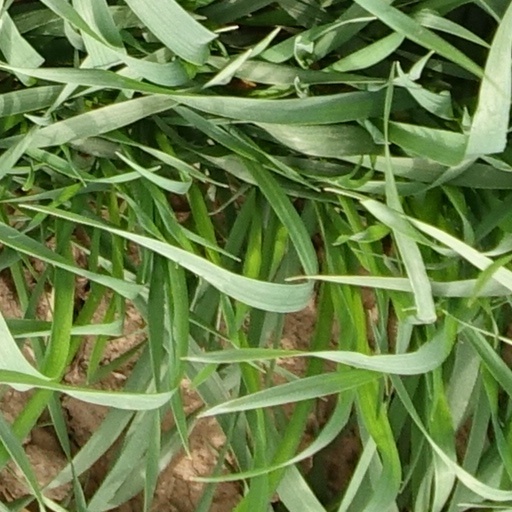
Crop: wheat